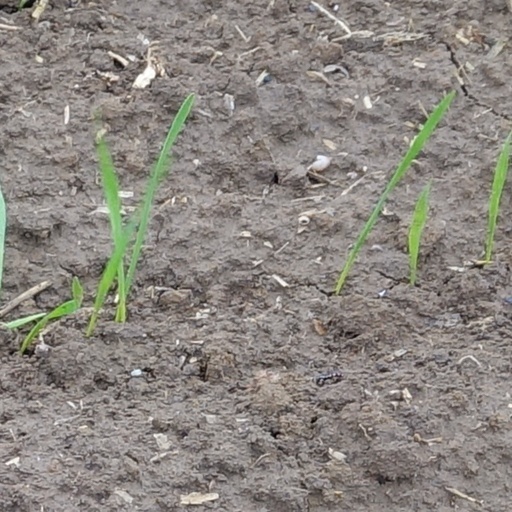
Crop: wheat